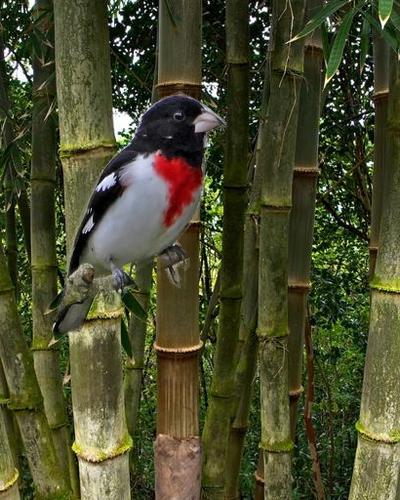
Bird species: Rose_breasted_Grosbeak
Bird type: landbird
Background: land